Ali Khamenei

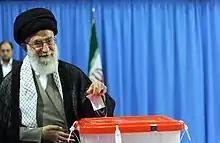
Khamenei casting his vote in 2013 presidential election

In 2000, Khamenei sent a letter to the Iranian parliament forbidding the legislature from debating a revision of the Iranian press law to allow more press freedom. He wrote: "The present press law has prevented this big plague. The draft bill is not legitimate and in the interests of the system and the revolution". Earlier in 1996, he issued a fatwa stating, "The promotion of music [both traditional and Western] in schools is contrary to the goals and teachings of Islam, regardless of age and level of study". Many music schools were closed and public (but not private) music instruction to children under 16 was banned thereafter. In 1999, Khamenei had issued a fatwa stating that it was permitted to use a third party (donor sperm, ova or surrogacy) in fertility treatments. This was different in "both style and substance" to the fatwa on Assisted Reproductive Technology (ART) by Gad El-Hak Ali Gad El-Hak of Egypt's Al-Azhar University in the late 1980s which permitted ART (IVF and similar technologies) as long there is no third-party donation (of sperm, eggs, embryos, or uteruses).